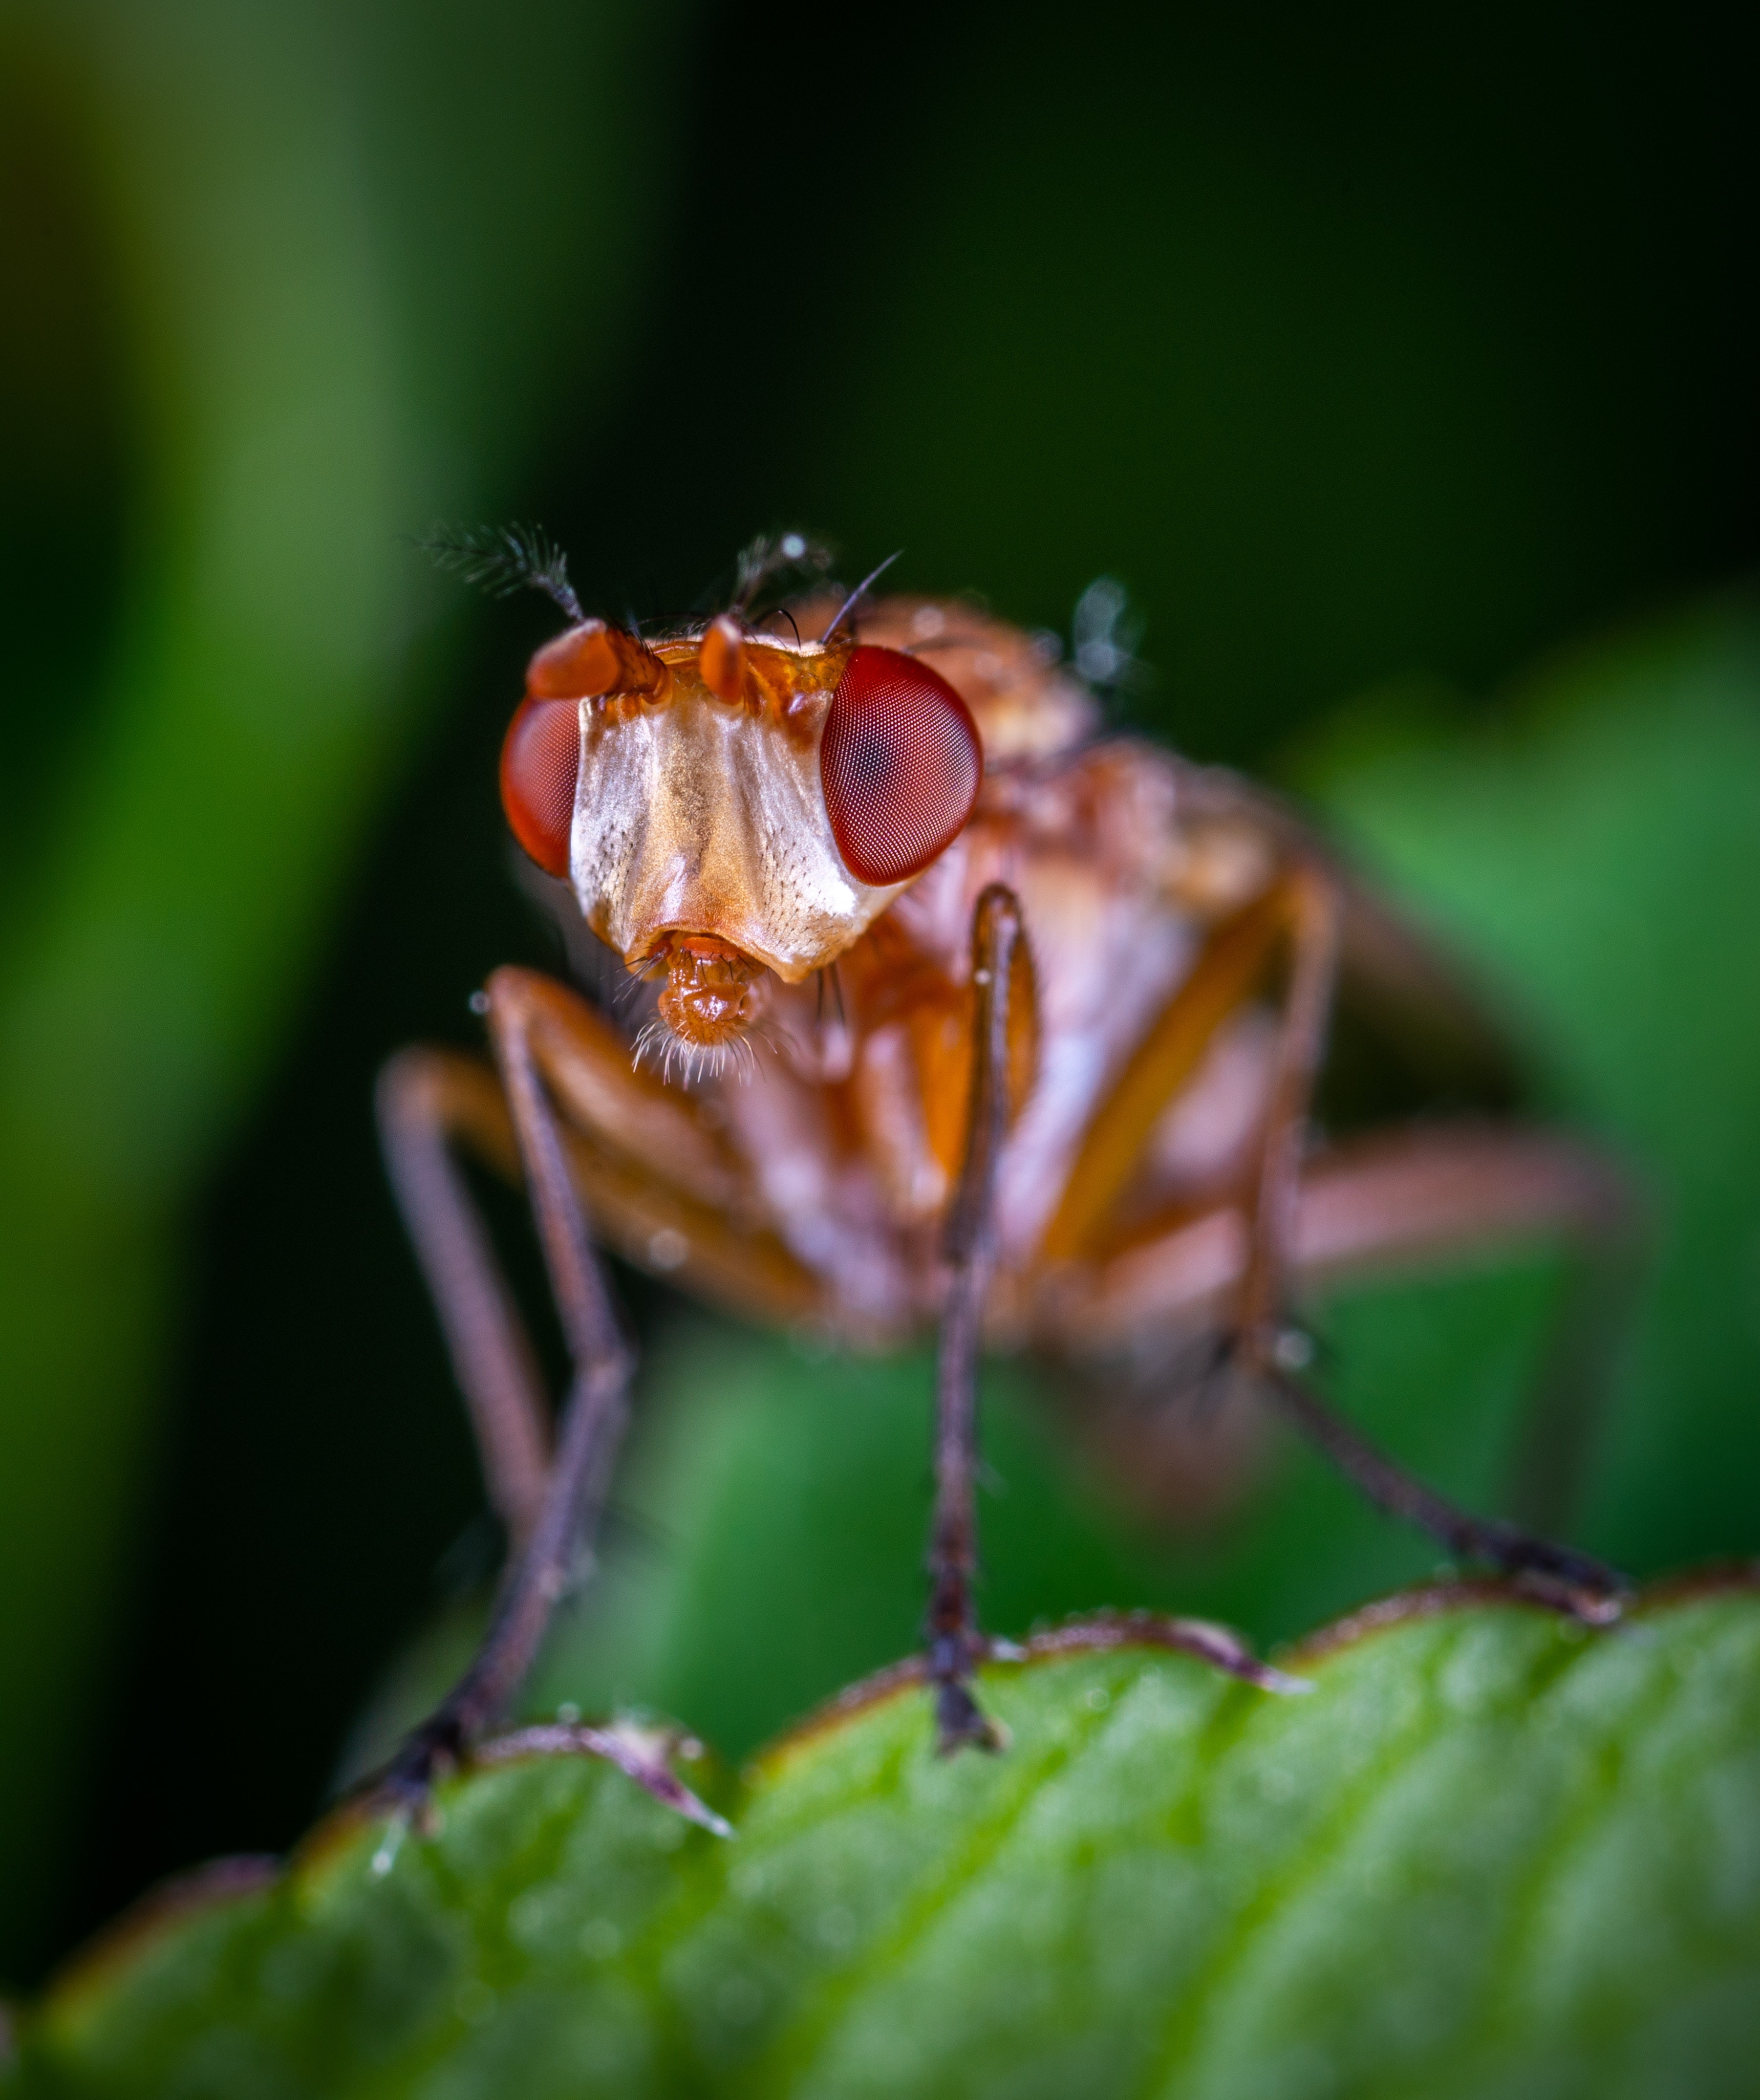
insect, Drosophila melanogaster, macro photography, pest, fly, invertebrate, close up, eye, leaf, organism, house fly, photography, tachinidae, wildlife, Miridae, blowflies, arthropod, bug, plant, hoverfly, membrane winged insect, drosophila, parasite, plant stem